John Quinn (New York politician)

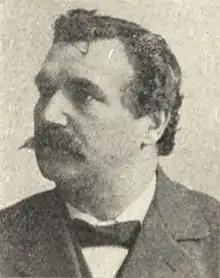
John Quinn, Congressman from New York

John Quinn (August 9, 1839 – February 23, 1903) was an American businessman and politician who served one term as a U.S. Representative from New York from 1889 to 1891.